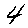
Label: 4